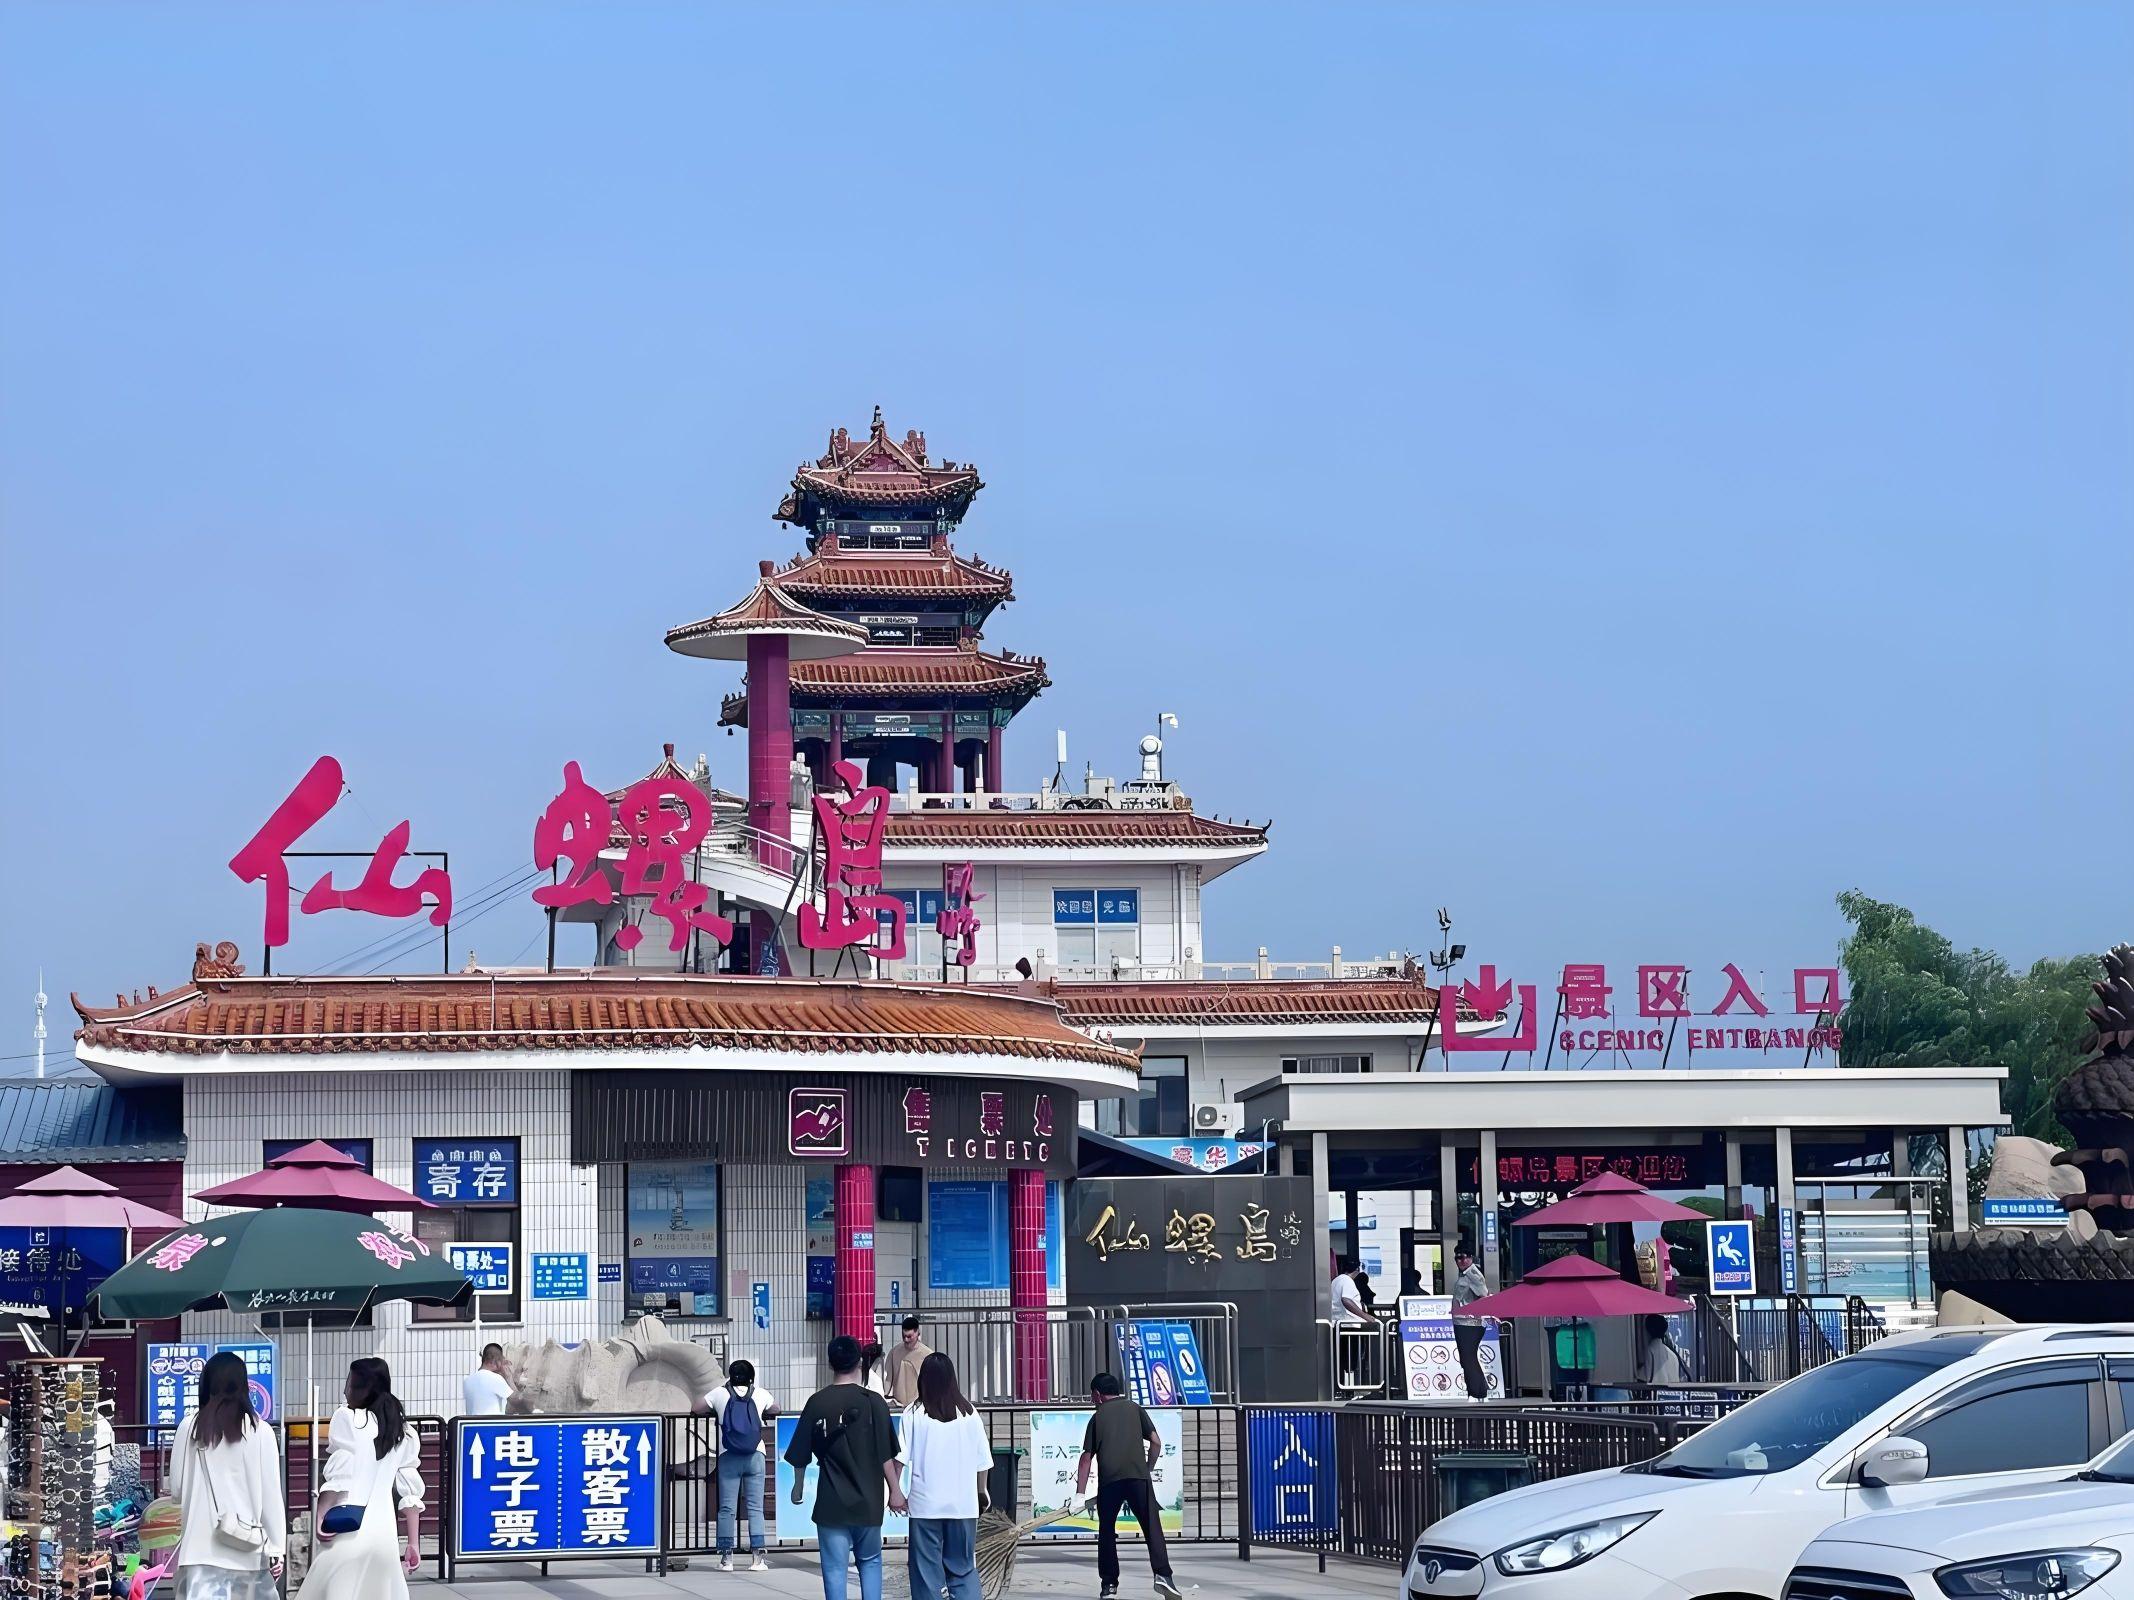
地标名称：仙螺岛景区
所在城市：秦皇岛市·北戴河区